Susquehanna River

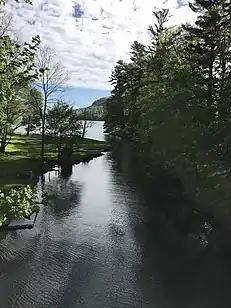

Also called the Main Branch Susquehanna, the longer branch of the river rises at the outlet of Otsego Lake in Cooperstown, New York. From there, the north branch of the river runs west-southwest through rural farmland and dairy country, receiving the Unadilla River at Sidney. It dips south into Pennsylvania briefly to turn sharply 90 degrees west at Susquehanna and again 90 degrees north at Great Bend hooking back into New York. It receives the Chenango in downtown Binghamton. After meandering westwards, it turns south crossing the line again through the twin towns of Waverly, New York, and Sayre, Pennsylvania, and their large right bank railyard, once briefly holding the largest structure in the United States devoted to the maintenance and construction of railroad locomotives.